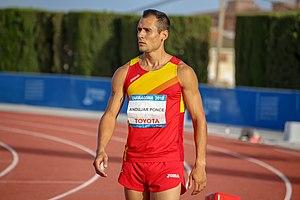
Daniel Andújar Ponce, né le 14 mai 1994 à San Vicente del Raspeig, est un athlète espagnol, spécialiste du 800 m.